Wyatt Earp

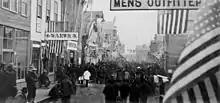
Nome, Alaska, in 1900: The Dexter Saloon at left was owned by Wyatt Earp and his partner Charles E. Hoxie. It was the city's first two-story wooden building and its largest and most luxurious saloon

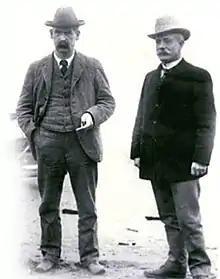
Wyatt Earp in Nome, Alaska, with long-time friend and former Tombstone mayor and newspaper editor John Clum, 1900

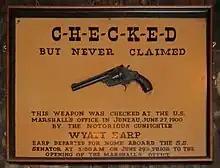
The pistol was said to be Wyatt Earp's, left behind in Juneau, Alaska, but he was arrested in Nome three days before the date on the sign

While in Yuma, Wyatt heard of the gold rush in the Alaska Yukon. On August 5, 1897, Wyatt and Sadie left for San Francisco. Earp was reported to have secured the backing of a syndicate of sporting men to open a gambling house there. They intended to catch a ship to Alaska, but their departure was delayed for seven weeks when Wyatt fell while getting off the Market Street streetcar and bruised or broke his hip. Sadie got pregnant too, and she thought she could persuade Earp from heading to Alaska. He was in agreement, but Sadie, who was 37, miscarried soon after. They finally boarded the steamship "Rosalie" on September 21, 1897. They arrived in Dawson in the Yukon on late September, where Wyatt planned to open a faro game. Wyatt and Josephine spent only a month in Dawson.